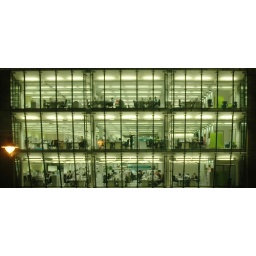
life in a glass house